QF 12-pounder 12 cwt AA gun

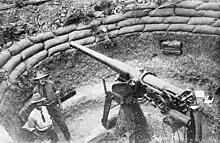

For home air defence the gun was typically mounted on a high-angle mounting with an additional spring recuperator above the barrel, on a 2-wheel towed travelling platform, × The 4 stabilizing arms at the corners were swung out, rods at the ends screwed down to lift the platform off the wheels which were then removed and the platform lowered to the ground. It was also deployed on static mountings to defend prominent targets such as dockyards.